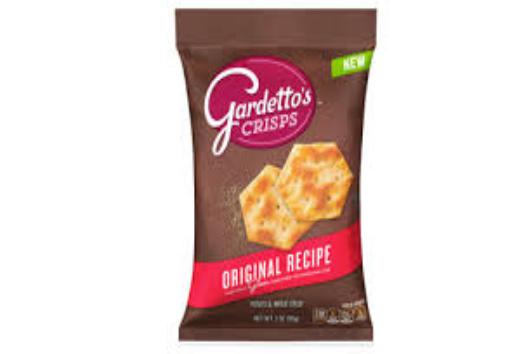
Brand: Gardetto's
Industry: Food